Shingo Takagi

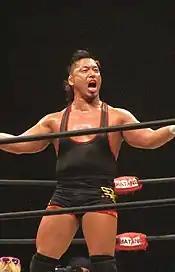
Takagi in November 2017

On March 22, 2010, Takagi and Cyber Kong defeated Cima and Gamma to regain the Open the Twin Gate Championship. Takagi participated in the 2010 King of Gate tournament and beat Dragon Kid in the final on April 14, 2010. This allowed him to contest Open the Dream Gate Championship match against his stablemate and champion Yamato at the Dead or Alive PPV on May 5, 2010, but Yamato retained the title by making Takagi submit. Takagi and Kong would lose their Twin Gate title to K-ness and Susumu Yokosuka on May 13, 2010. Takagi then renewed his old feud with former tag partner BxB Hulk, leading to a Hair vs Hair match at the Kobe World Pro Wrestling Festival 2010 on July 11. Takagi won the match and shaved off Hulk's hair.